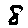
Label: 8